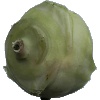
Label: Kohlrabi 1